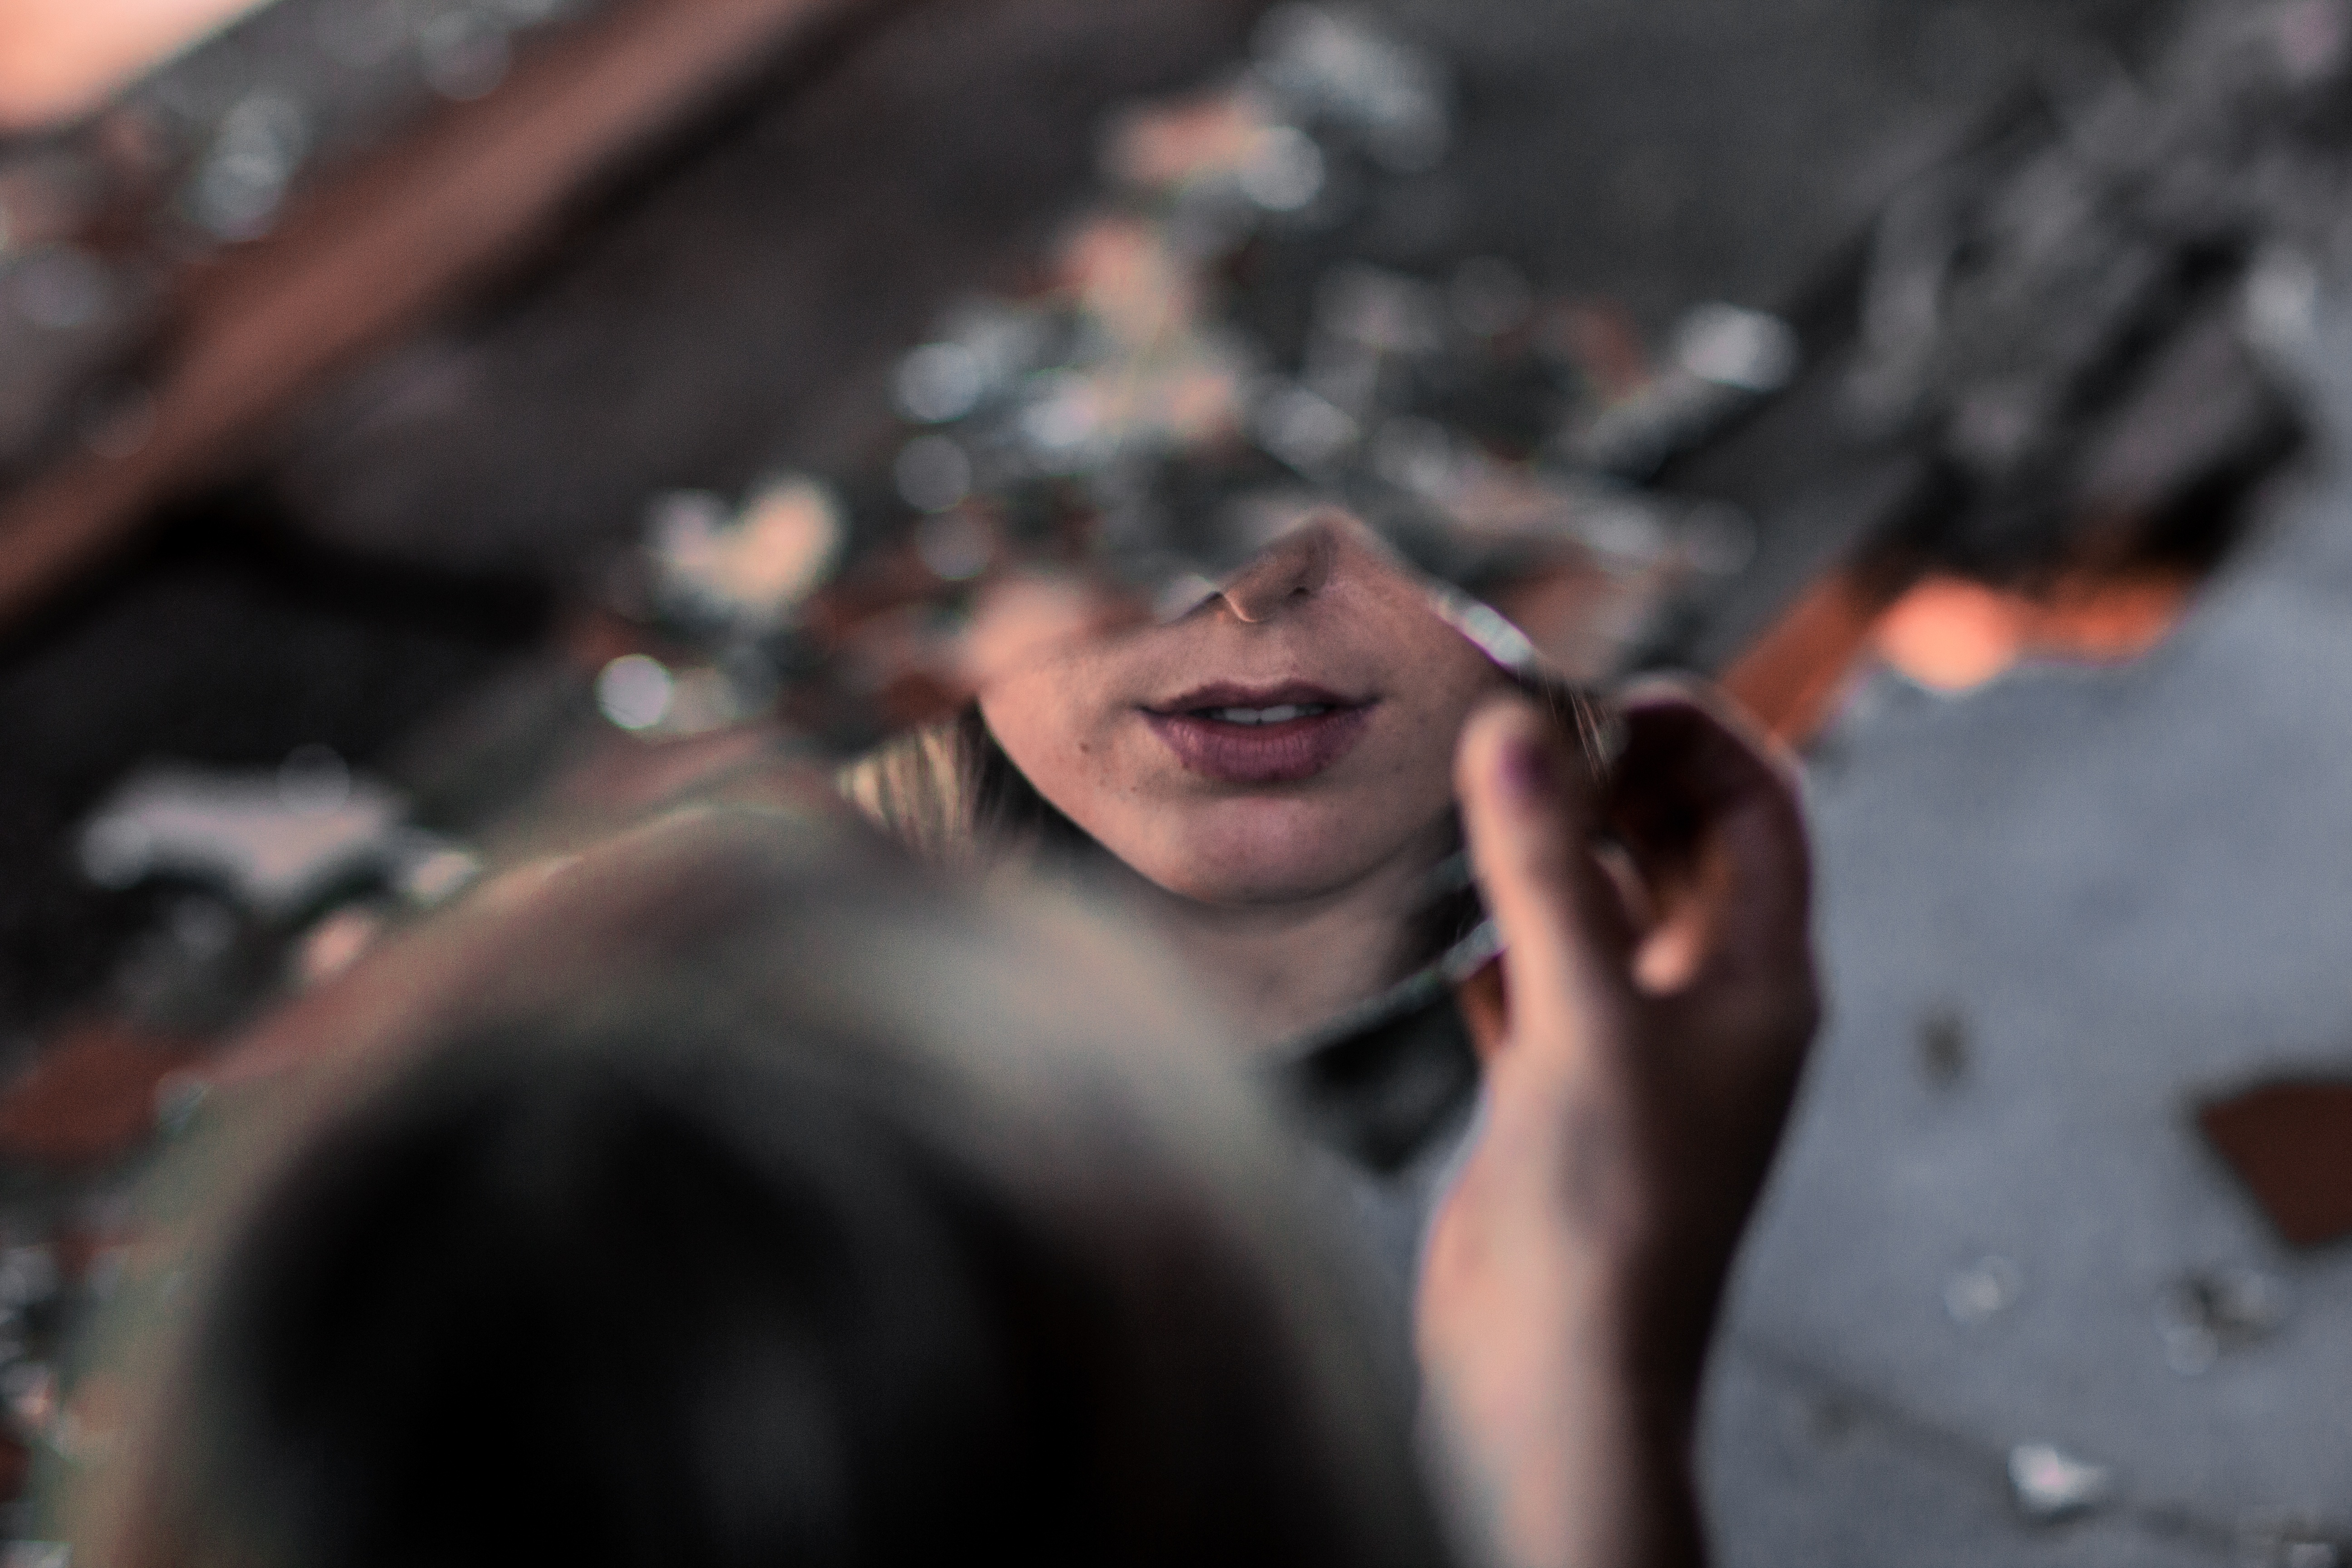
person, people, crowd, season